Gender inequality in Nepal

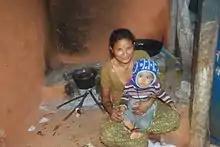
Nepali housewife in her home with child.

Unpaid work means the production of goods or services in a household or community that are not sold on a market such as child care, caring for the elderly, and housework. Women outperform men in unpaid work and all forms of labor in Nepal. On average, women spend four hours a day performing unpaid work, while men spend less than an hour. When considering all forms of labor, paid and unpaid, ActionAid found that Nepali women work 1.4 hours for every one hour worked by Nepali men. Because unpaid work is non-monetary and privatize labor in the household, it is difficult to quantify the economic contribution of such work; thus, unpaid work is typically seen as less valuable than paid labor.